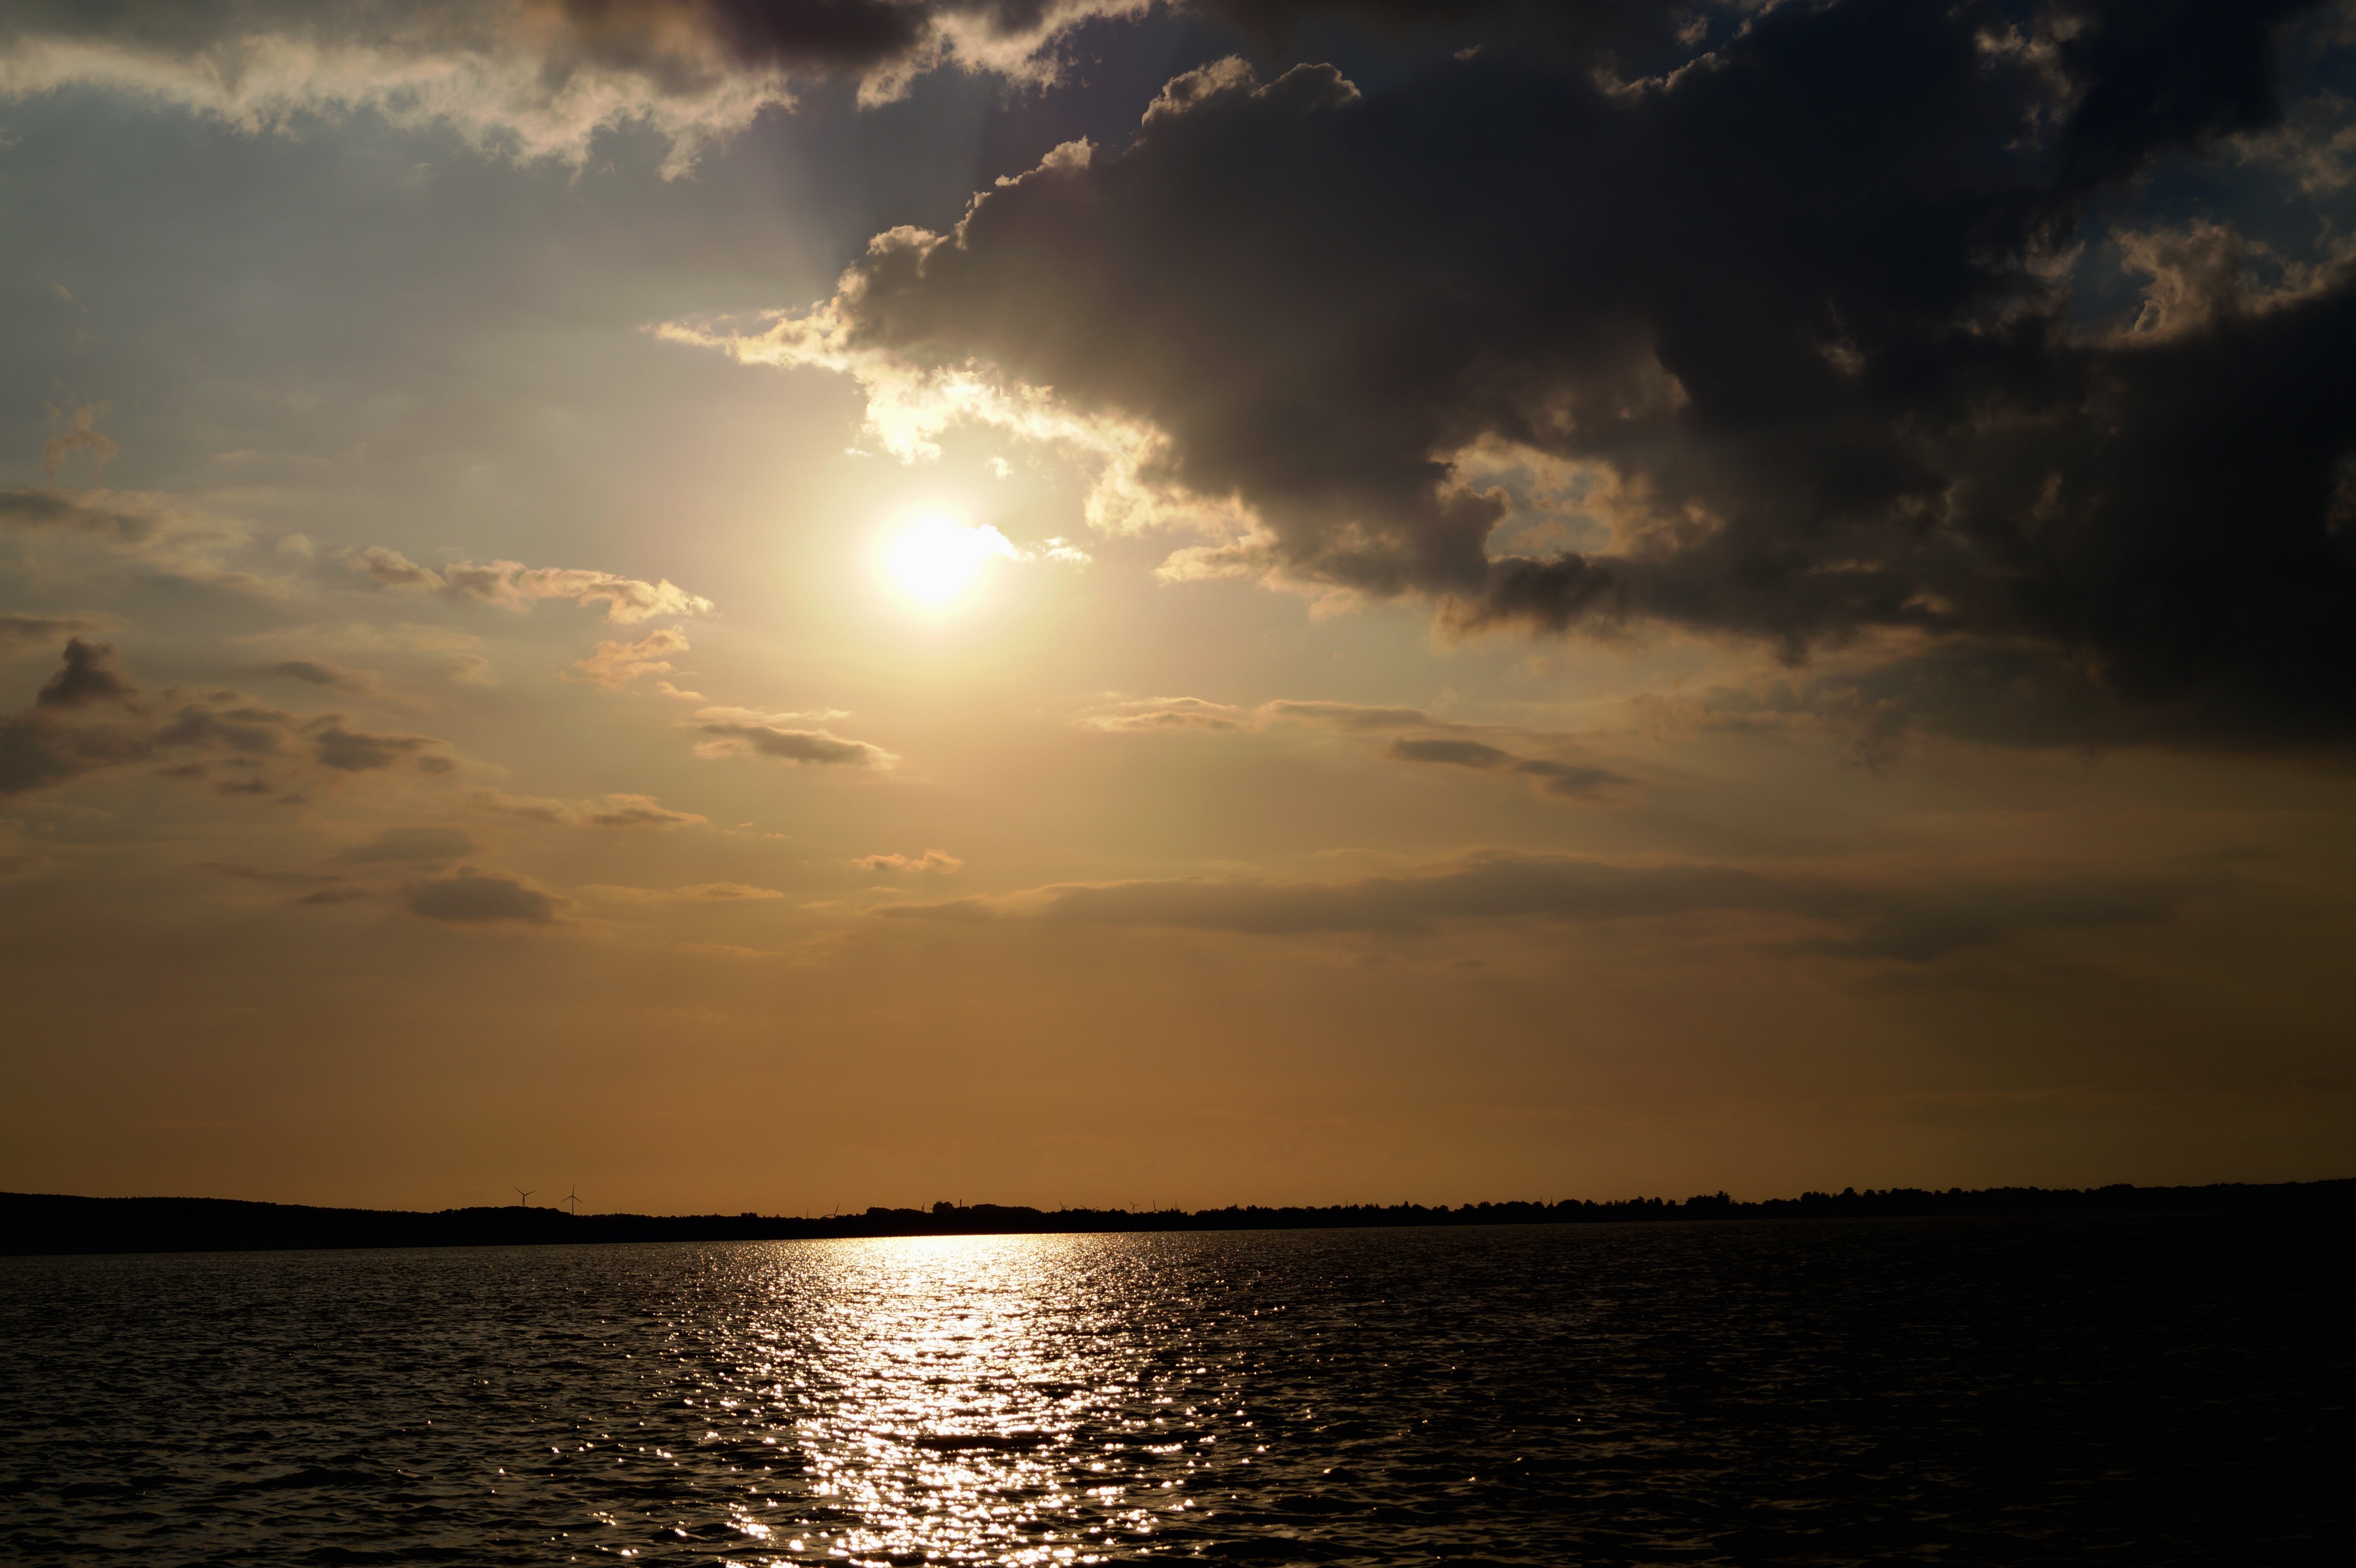
beach, sea, coast, ocean, horizon, cloud, sky, sun, sunrise, sunset, sunlight, morning, dawn, dusk, evening, twilight, reflection, afterglow